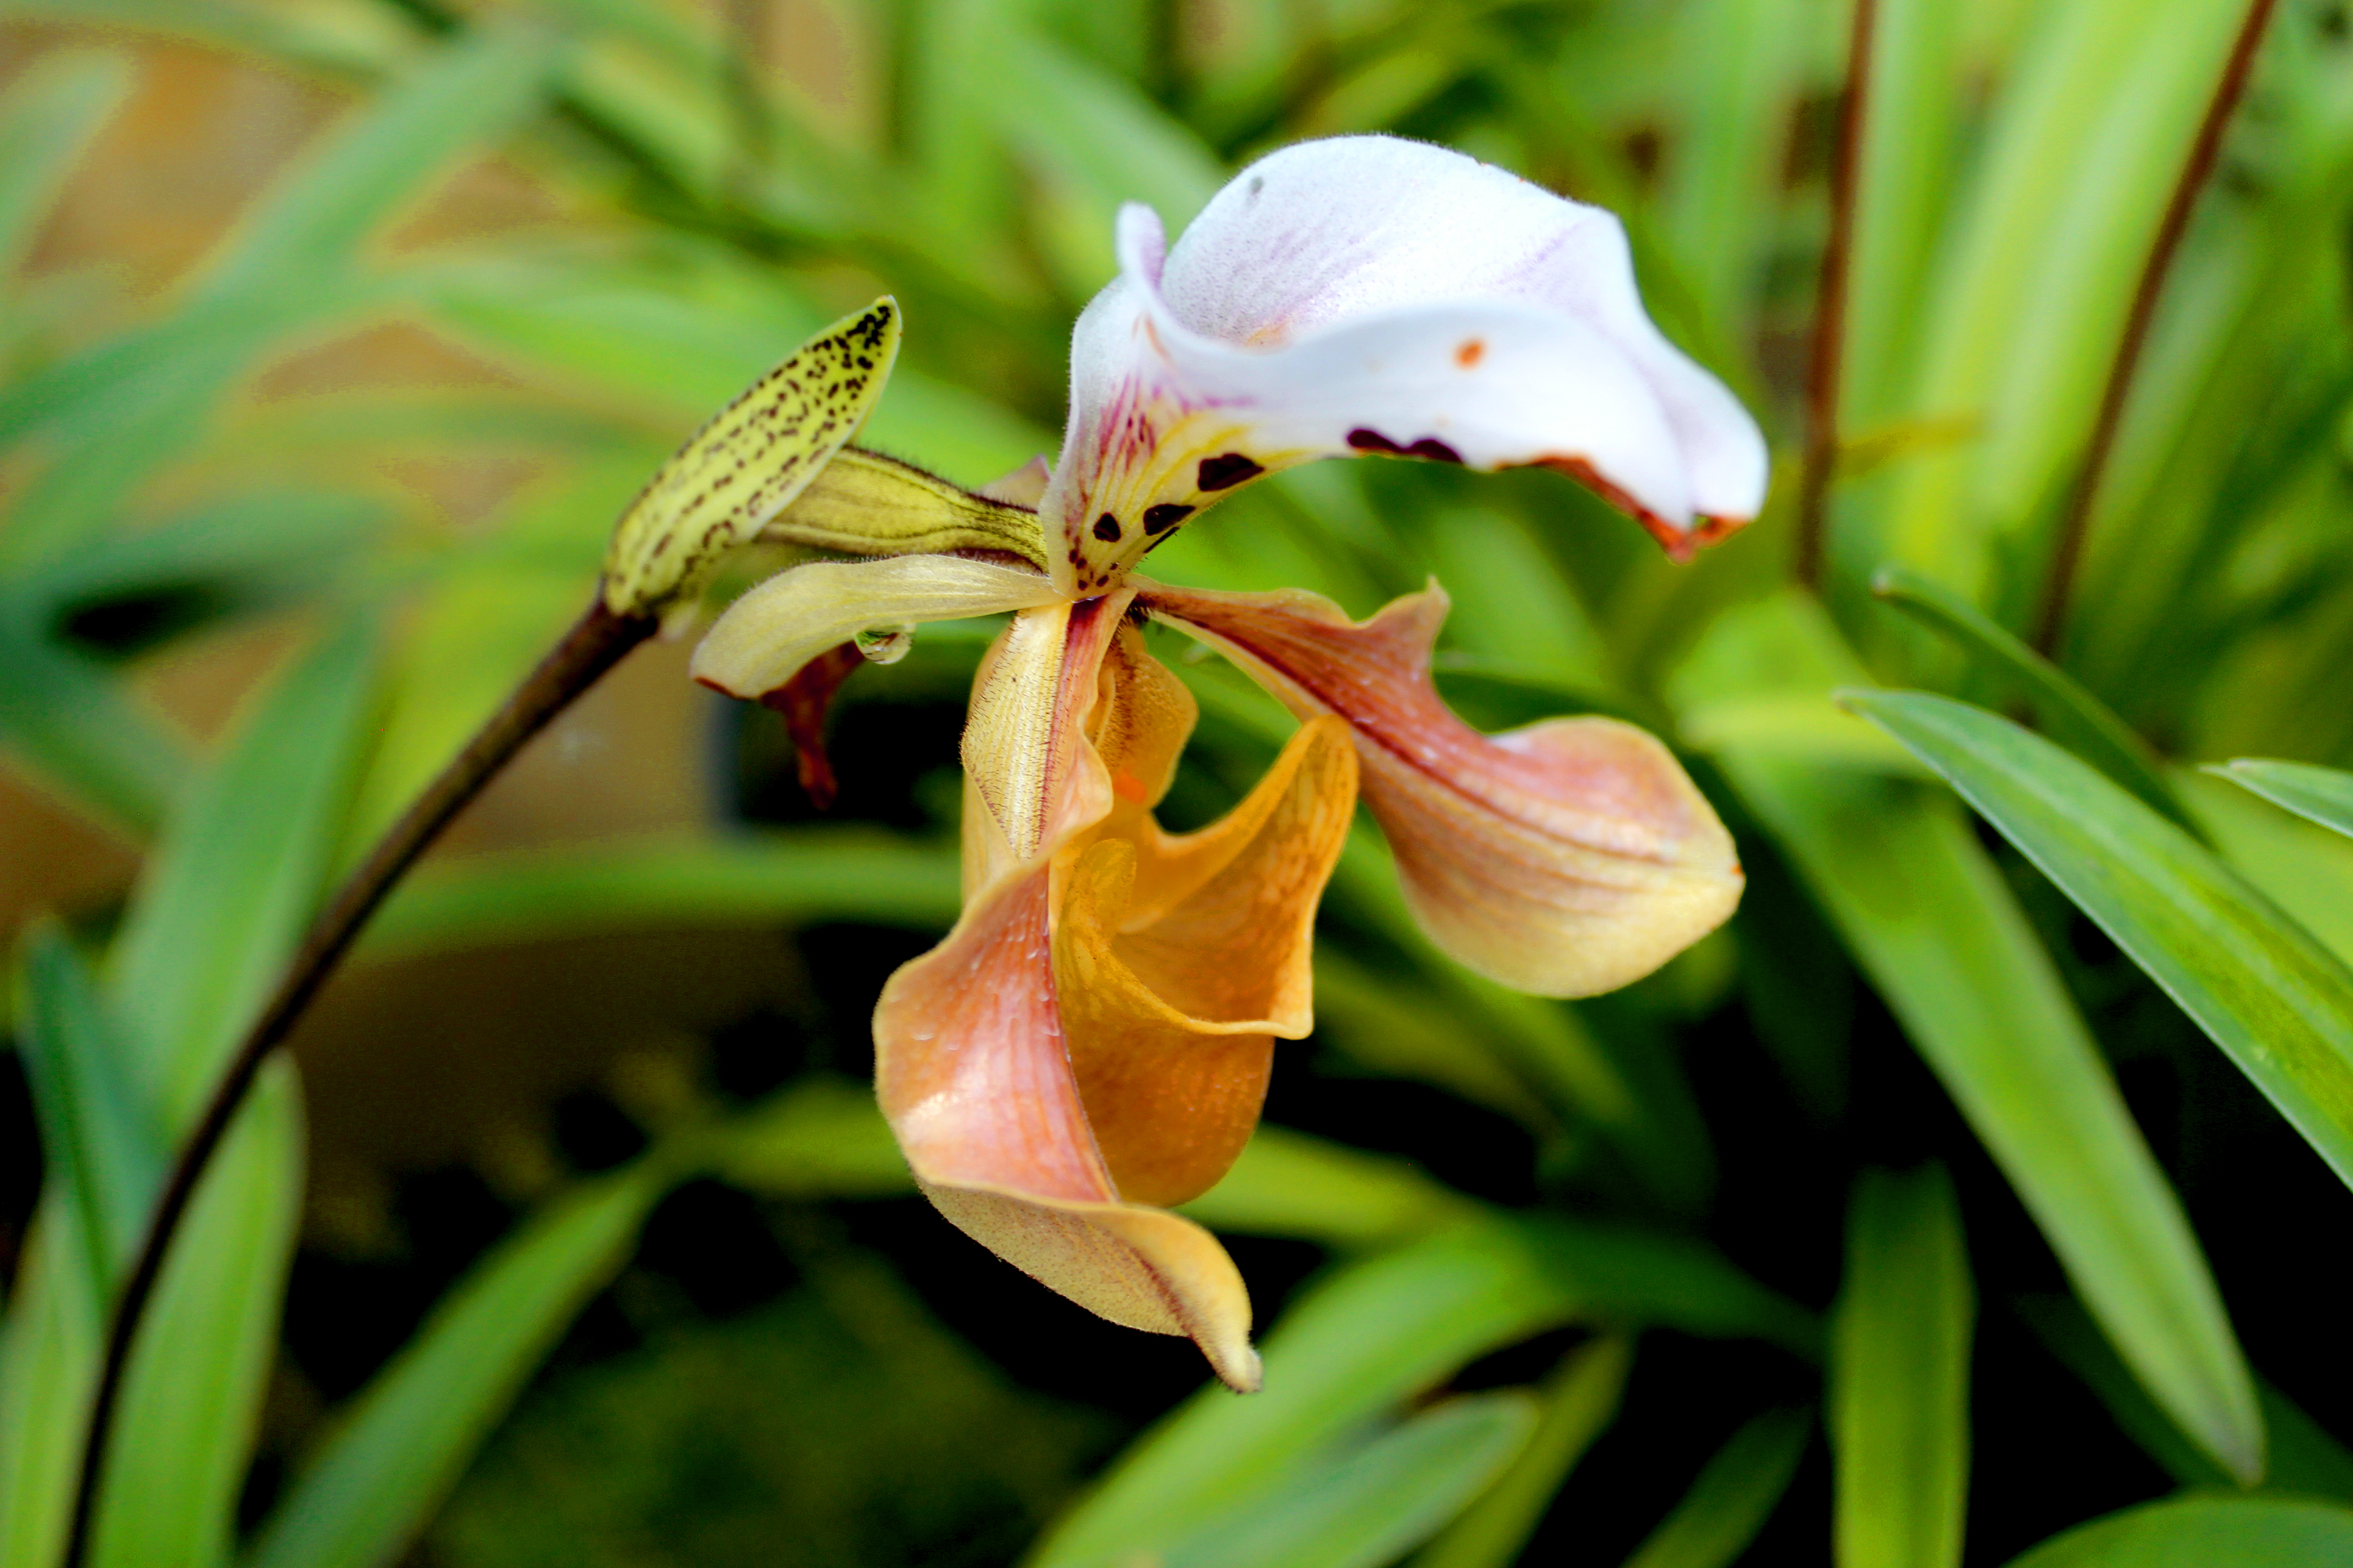
nature, plant, flower, tropical, petal, orchid, flora, beautiful, thailand, yellow, bloom, ecology, green, color, botany, blossom, macro, beauty, slipper, bright, lady, paphiopedilum, natural, background, floral, doi inthanon, garden, chiang mai, orchidaceae, wild, flowering plant, terrestrial plant, orchids of the philippines, cypripedium, plant stem, iris, wildflower